Avicii

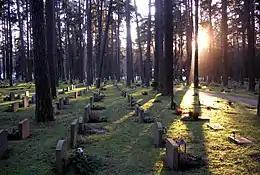
Skogskyrkogården, the cemetery where Bergling's funeral service was held

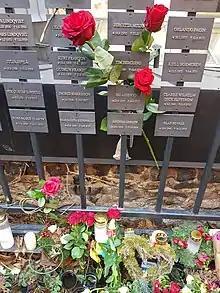
A plaque in memory of Bergling, amongst others, at the Hedvig Eleonora Church where he is buried

Bergling died on 20 April 2018 in Muscat, Oman, where he was on holiday, at the age of 28. No cause of death was immediately given. On 21 April, the Omani authorities stated that there was "no criminal suspicion" or evidence of foul play in Bergling's death. A day before Bergling's death, a friend expressed concern about his mental state to his father Klas. TMZ later reported that he died by suicide, using a glass shard to cut himself. On 26 April, his family released an open letter stating: